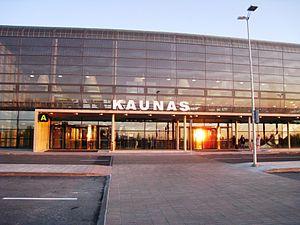
L'aéroport de Kaunas, est un aéroport situé à Karmėlava, à 15 km au nord de la ville de Kaunas, en Lituanie. Il est essentiellement utilisé pour les vols internationaux et pour des vols cargo. C’est le deuxième aéroport lituanien après celui de Vilnius.